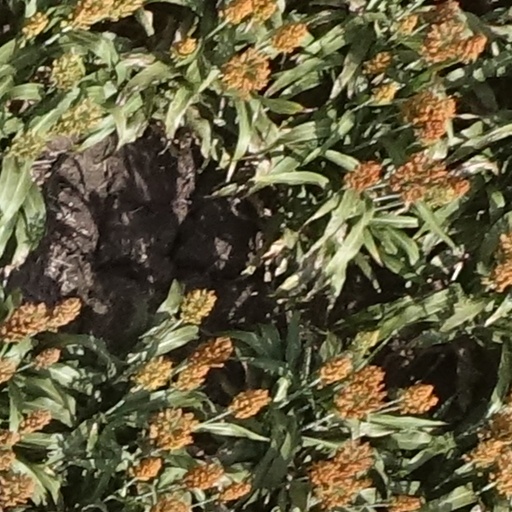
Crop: sorghum